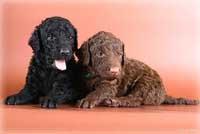
curly-coated_retriever